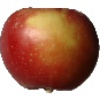
Label: braeburn_apple